Volkswagen Group China

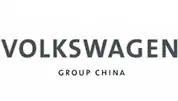
Volkswagen Group China logo used from 2007-2023

Volkswagen Group China (VGC) is the Chinese subsidiary of the German automotive concern Volkswagen Group in the People's Republic of China.